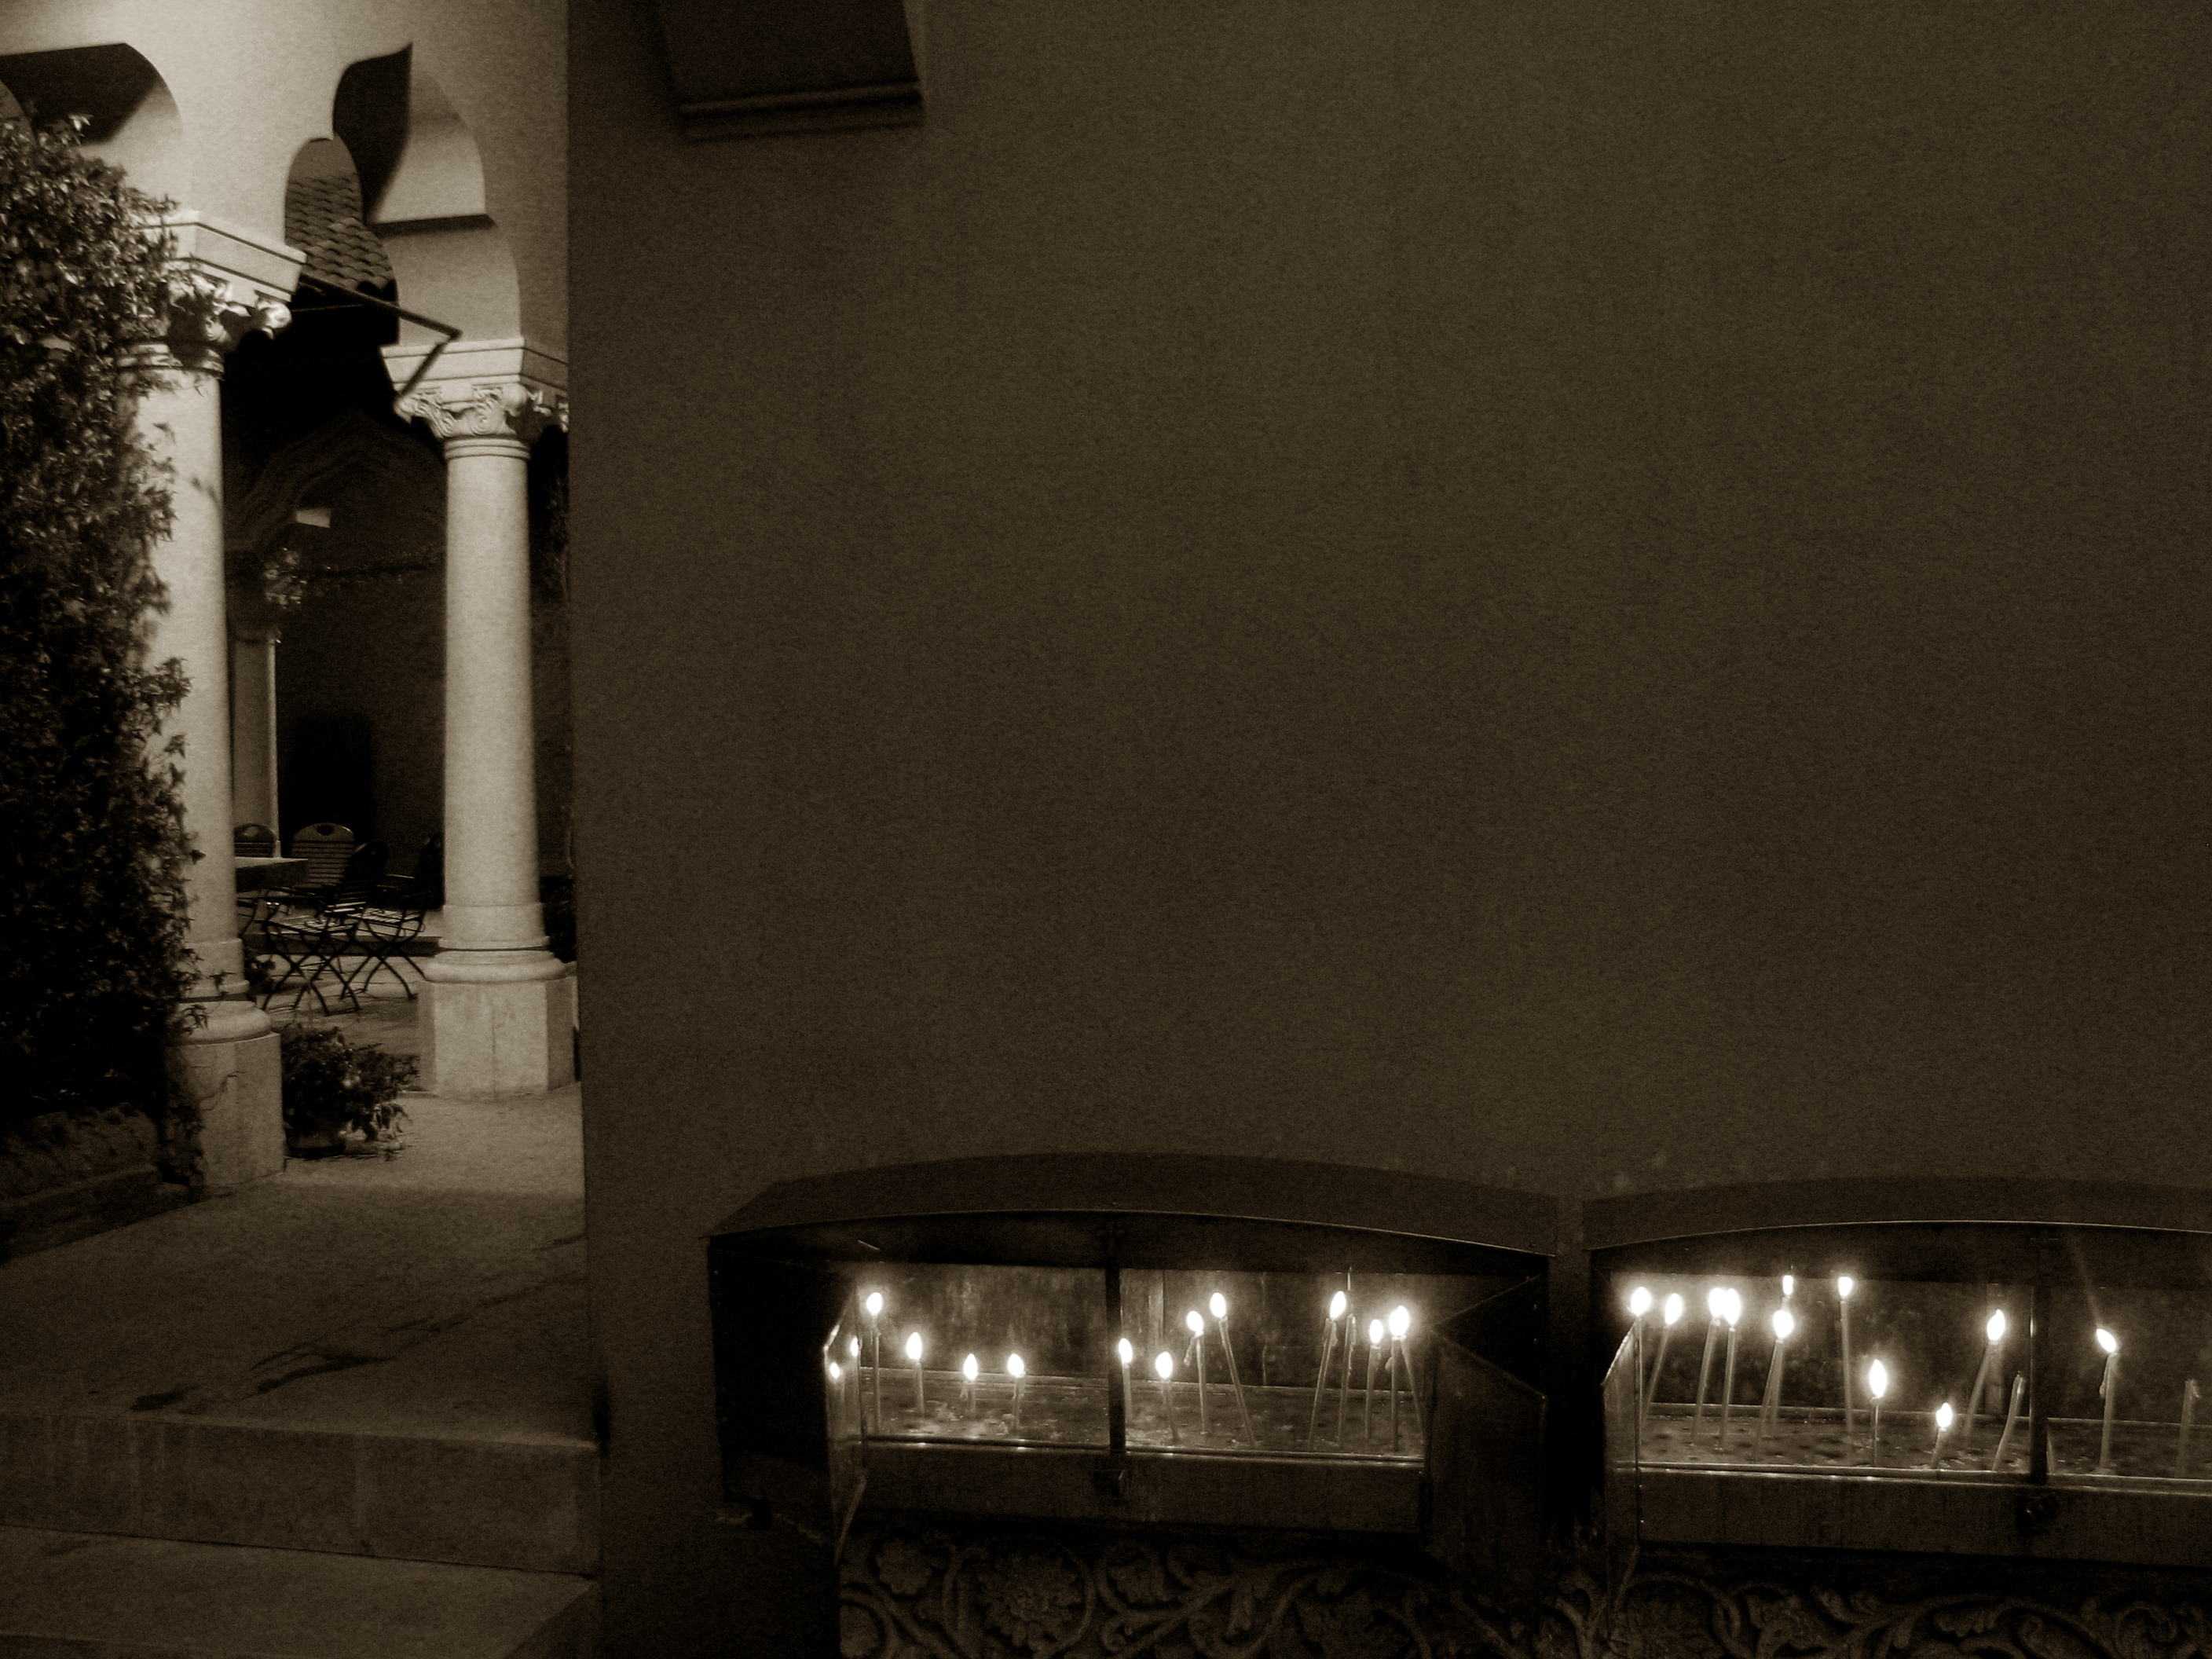
light, architecture, white, night, house, building, wall, monument, architect, religion, darkness, church, exterior, christian, lighting, interior design, religious, courtyard, monastery, churches, iglesia, eglise, christianity, romana, style, orthodox, revival, eastern, shape, romania, bukarest, bucharest, rumania, roumanie, convent, bor, chiesa, biserica, arhitectura, orthodoxy, arhitect, romanian, ortodoxa, patrimoniu, manastirea, manastire, ortodoxia, ortodoxie, ecclesiastical, bisericeasc, cladire, edificiu, bucuresti, curte, mincu, ion, centrulvechi, lipscani, lmibiiaa19464, stavro, neoromanian, neoromanesc, stavropoleos, brancovenesc, 1724, bucarest, rumana, ordoxa, cre tinism, cre tin